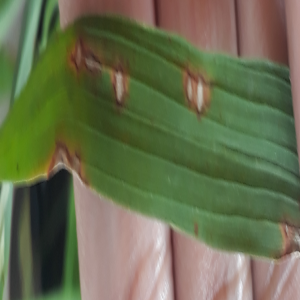
Disease: Blast